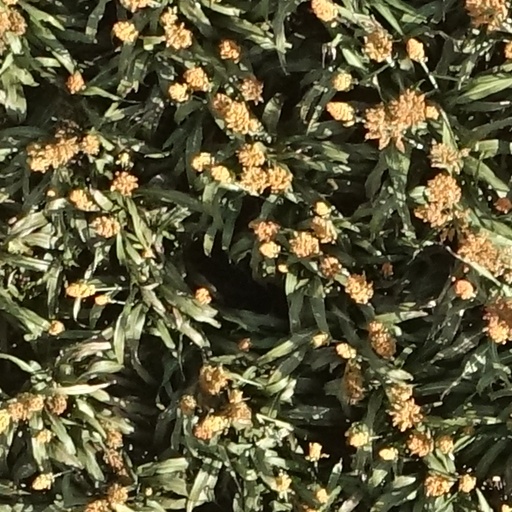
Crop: sorghum